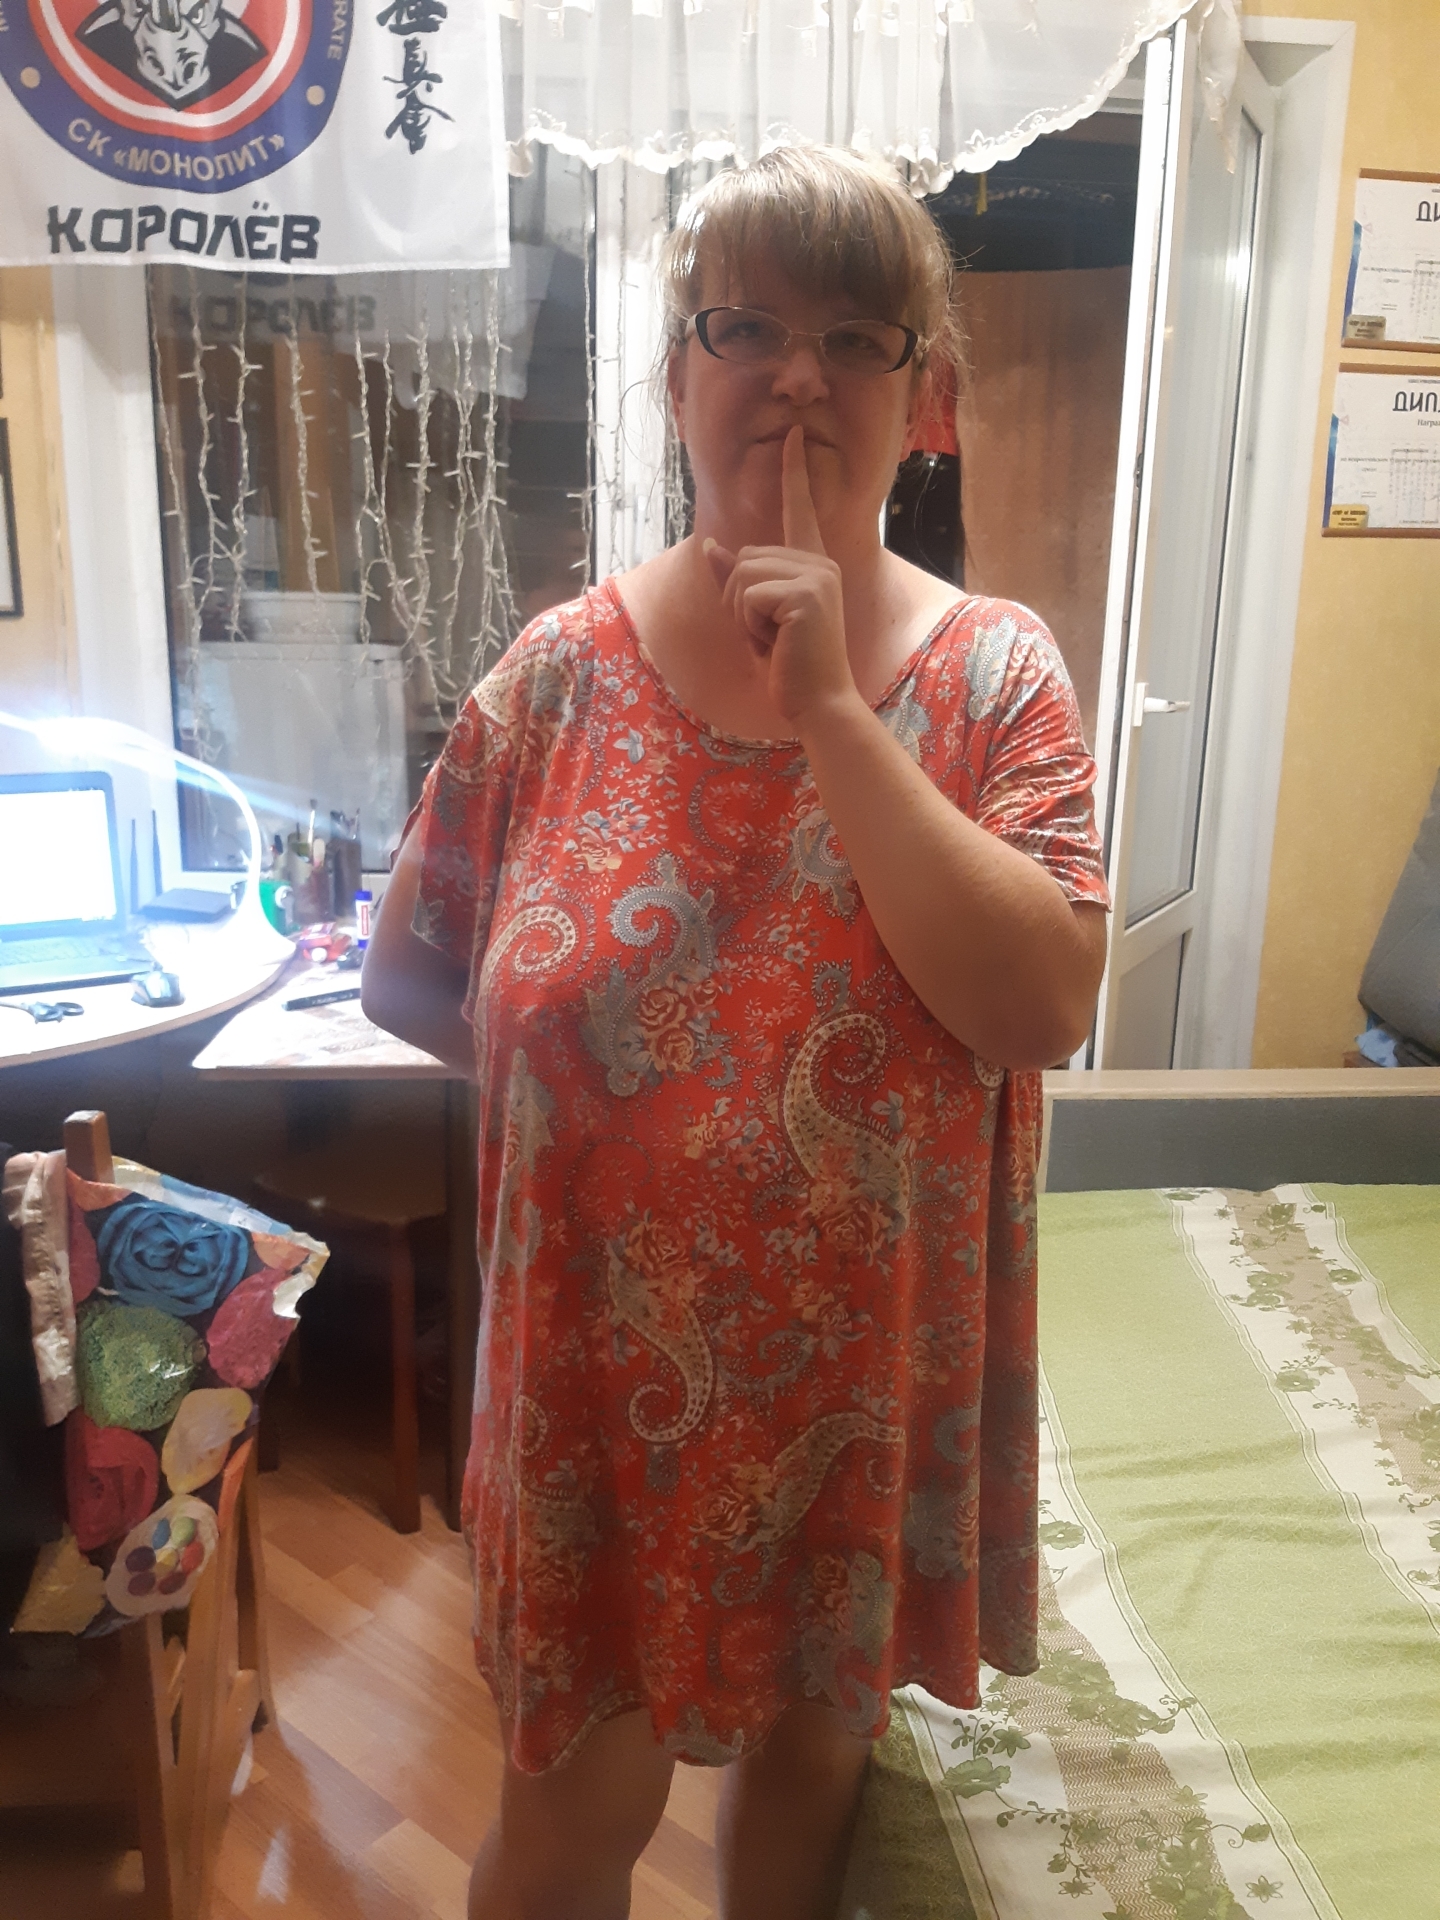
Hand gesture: mute